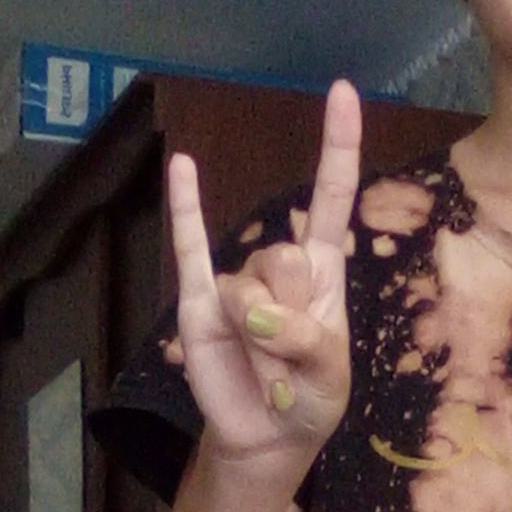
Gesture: rock